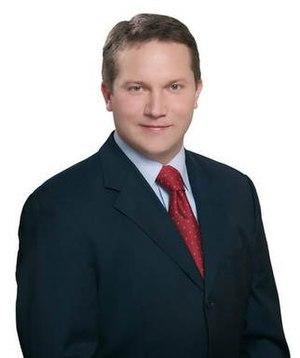
István Ujhelyi est un homme politique hongrois membre du Parti socialiste hongrois.